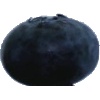
Label: blueberry